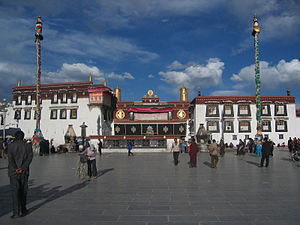
Prinsesse Wencheng / Kulturel betydning
Wenchengs og Bhrikutis arv - Jokhang i Lhasa - blev bygget for at huse statuer af Buddhaen, som hver brud bragte med sig som medgift.
"Prinsesse Wencheng, med efternavnet Li, var medlem af en mindre gren af den kongelige klan i det kinesiske Tang-dynasti. I 641 blev hun givet af kejser Taizong af Tang til kong Songtsän Gampo i Tibet i ægteskab som ufrivillig brik i en ægteskabsalliance. Hun er populært kendt i Tibet som Gyasa, eller ""kinesisk kone"".